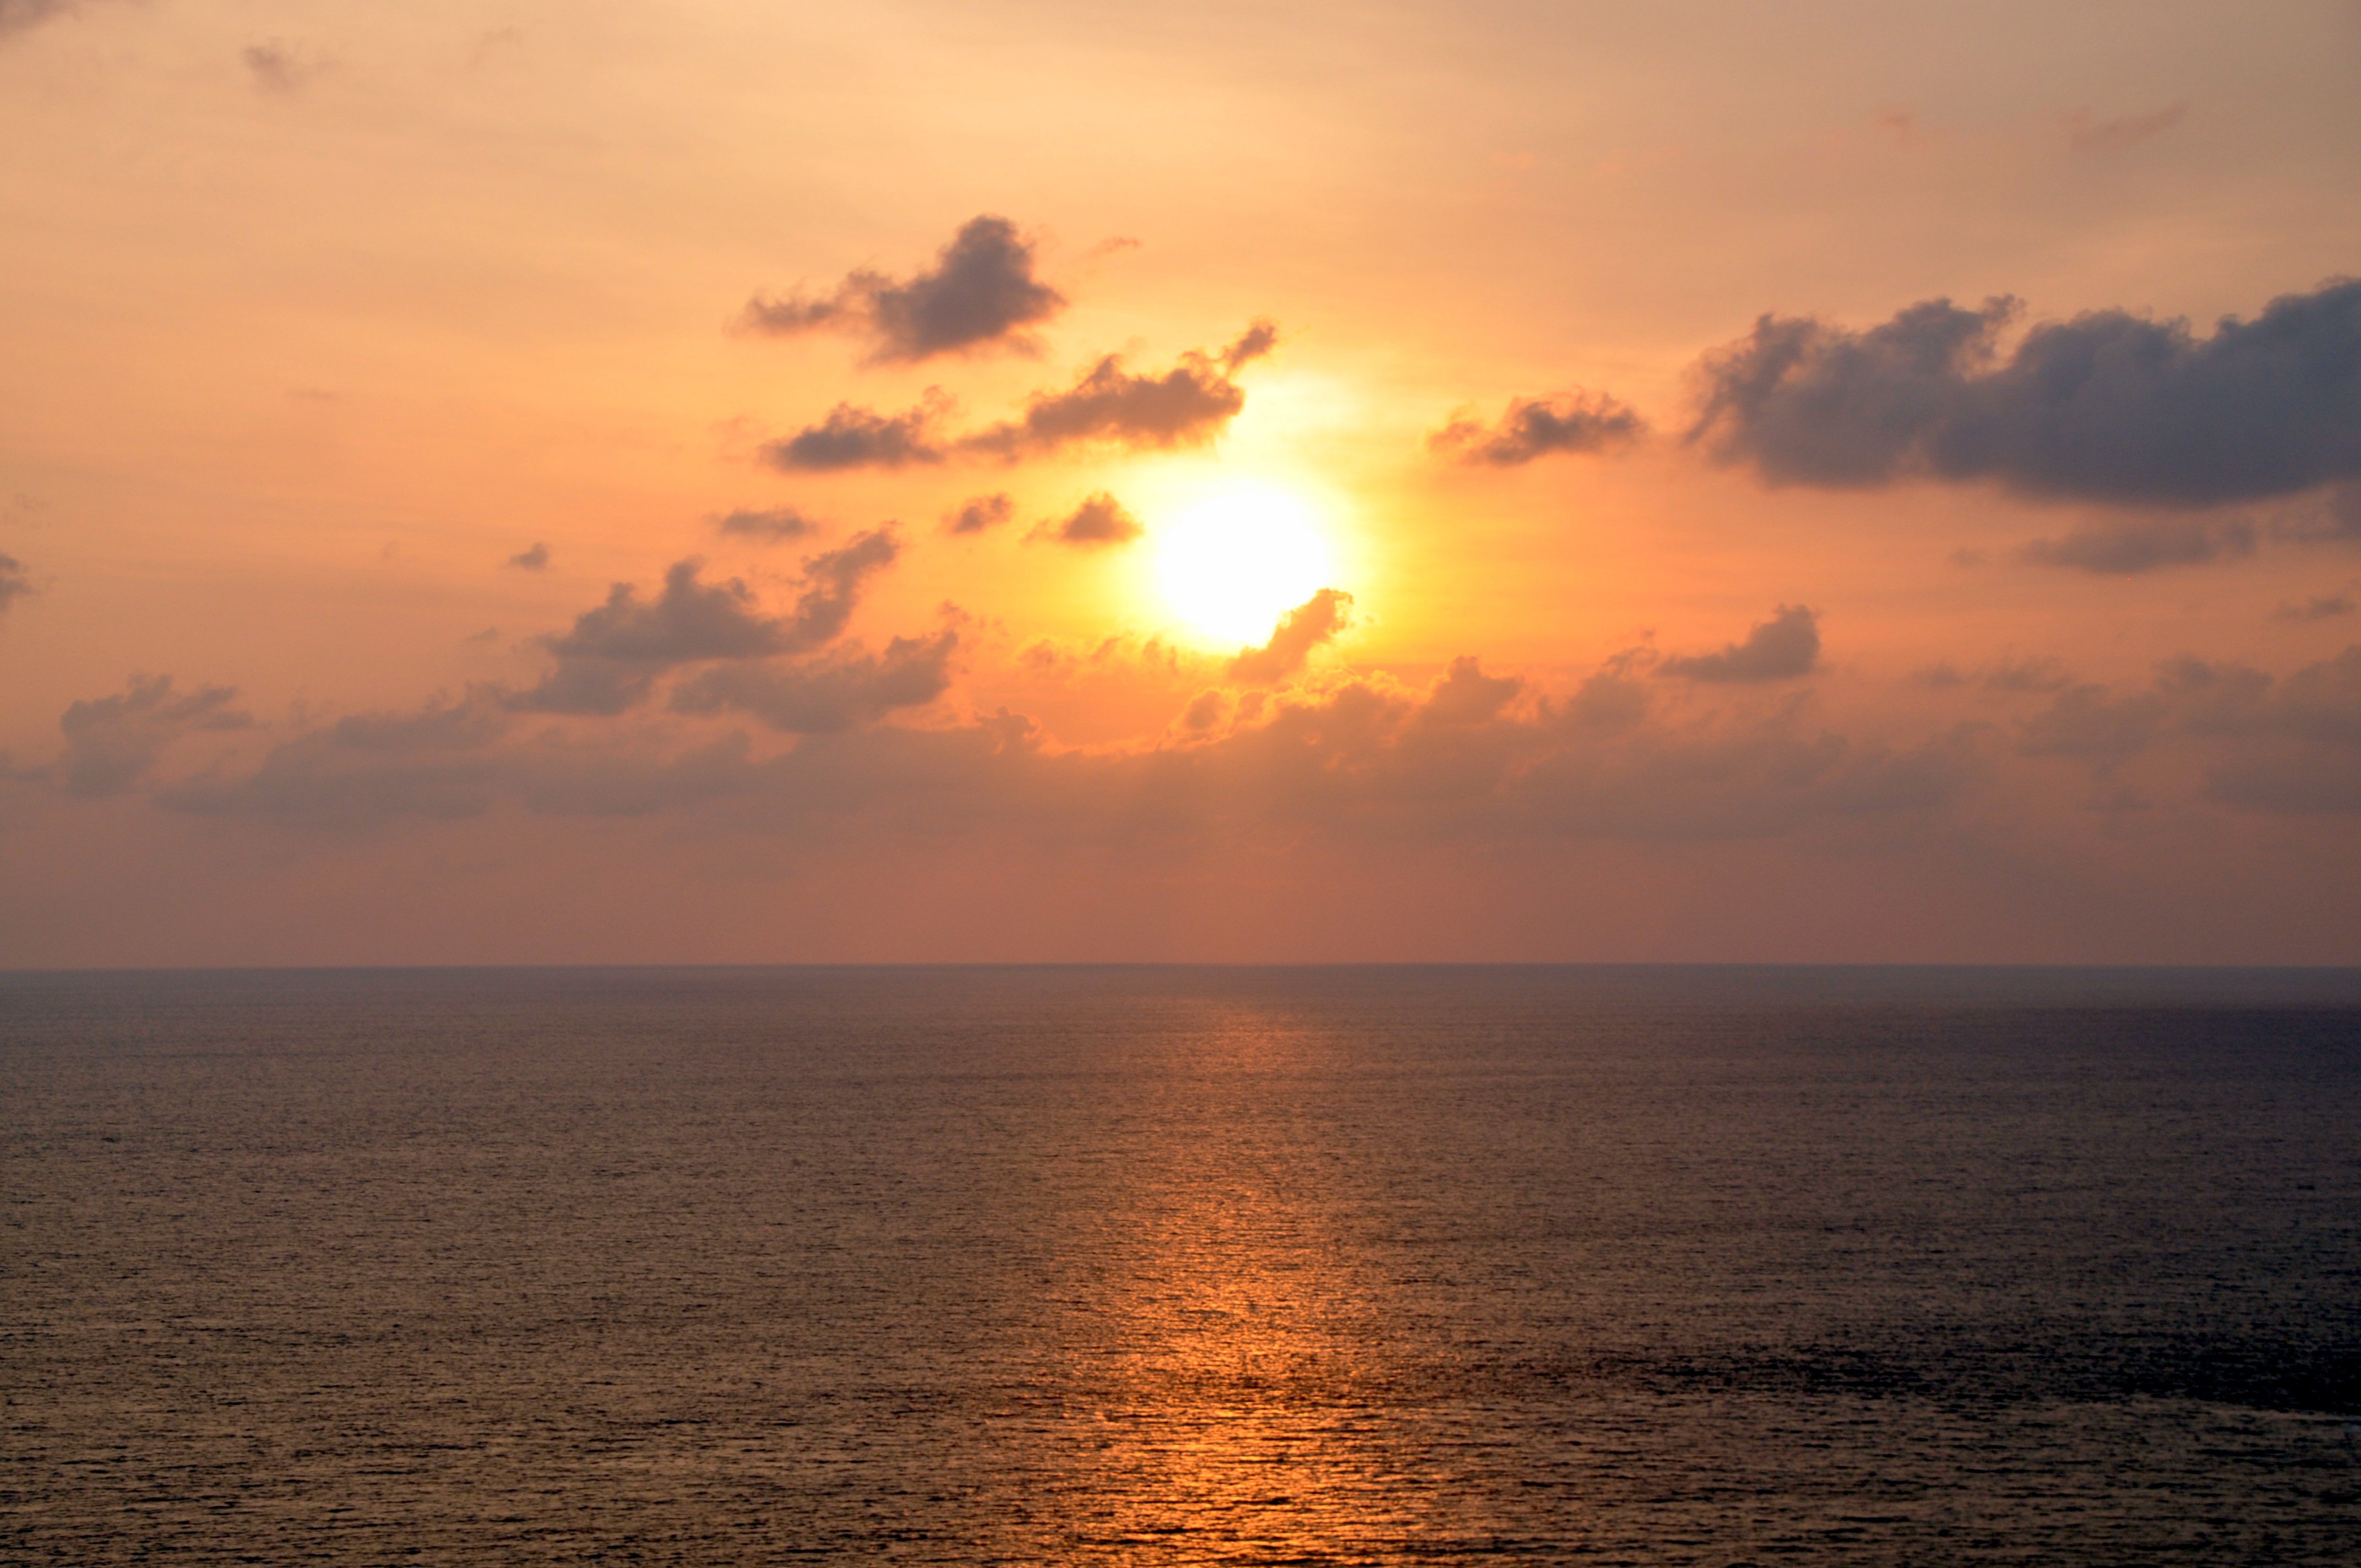
beach, landscape, sea, coast, nature, outdoor, ocean, horizon, cloud, sky, sun, sunrise, sunset, sunlight, morning, dawn, summer, vacation, travel, dusk, evening, holiday, thailand, sunset sky, afterglow, summer vacation, sunrise beach, sunset background, red sky at morning